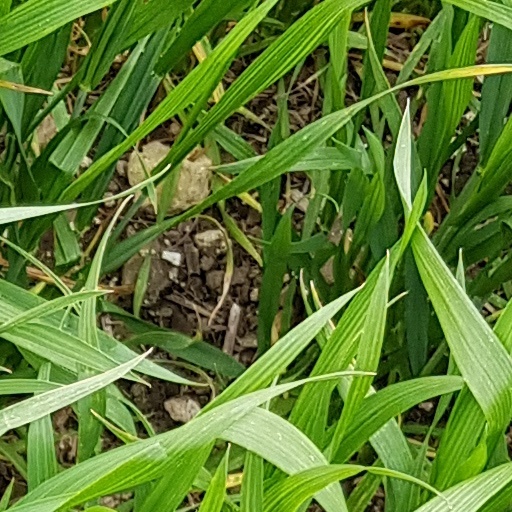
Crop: wheat